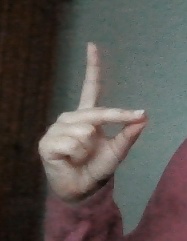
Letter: ta